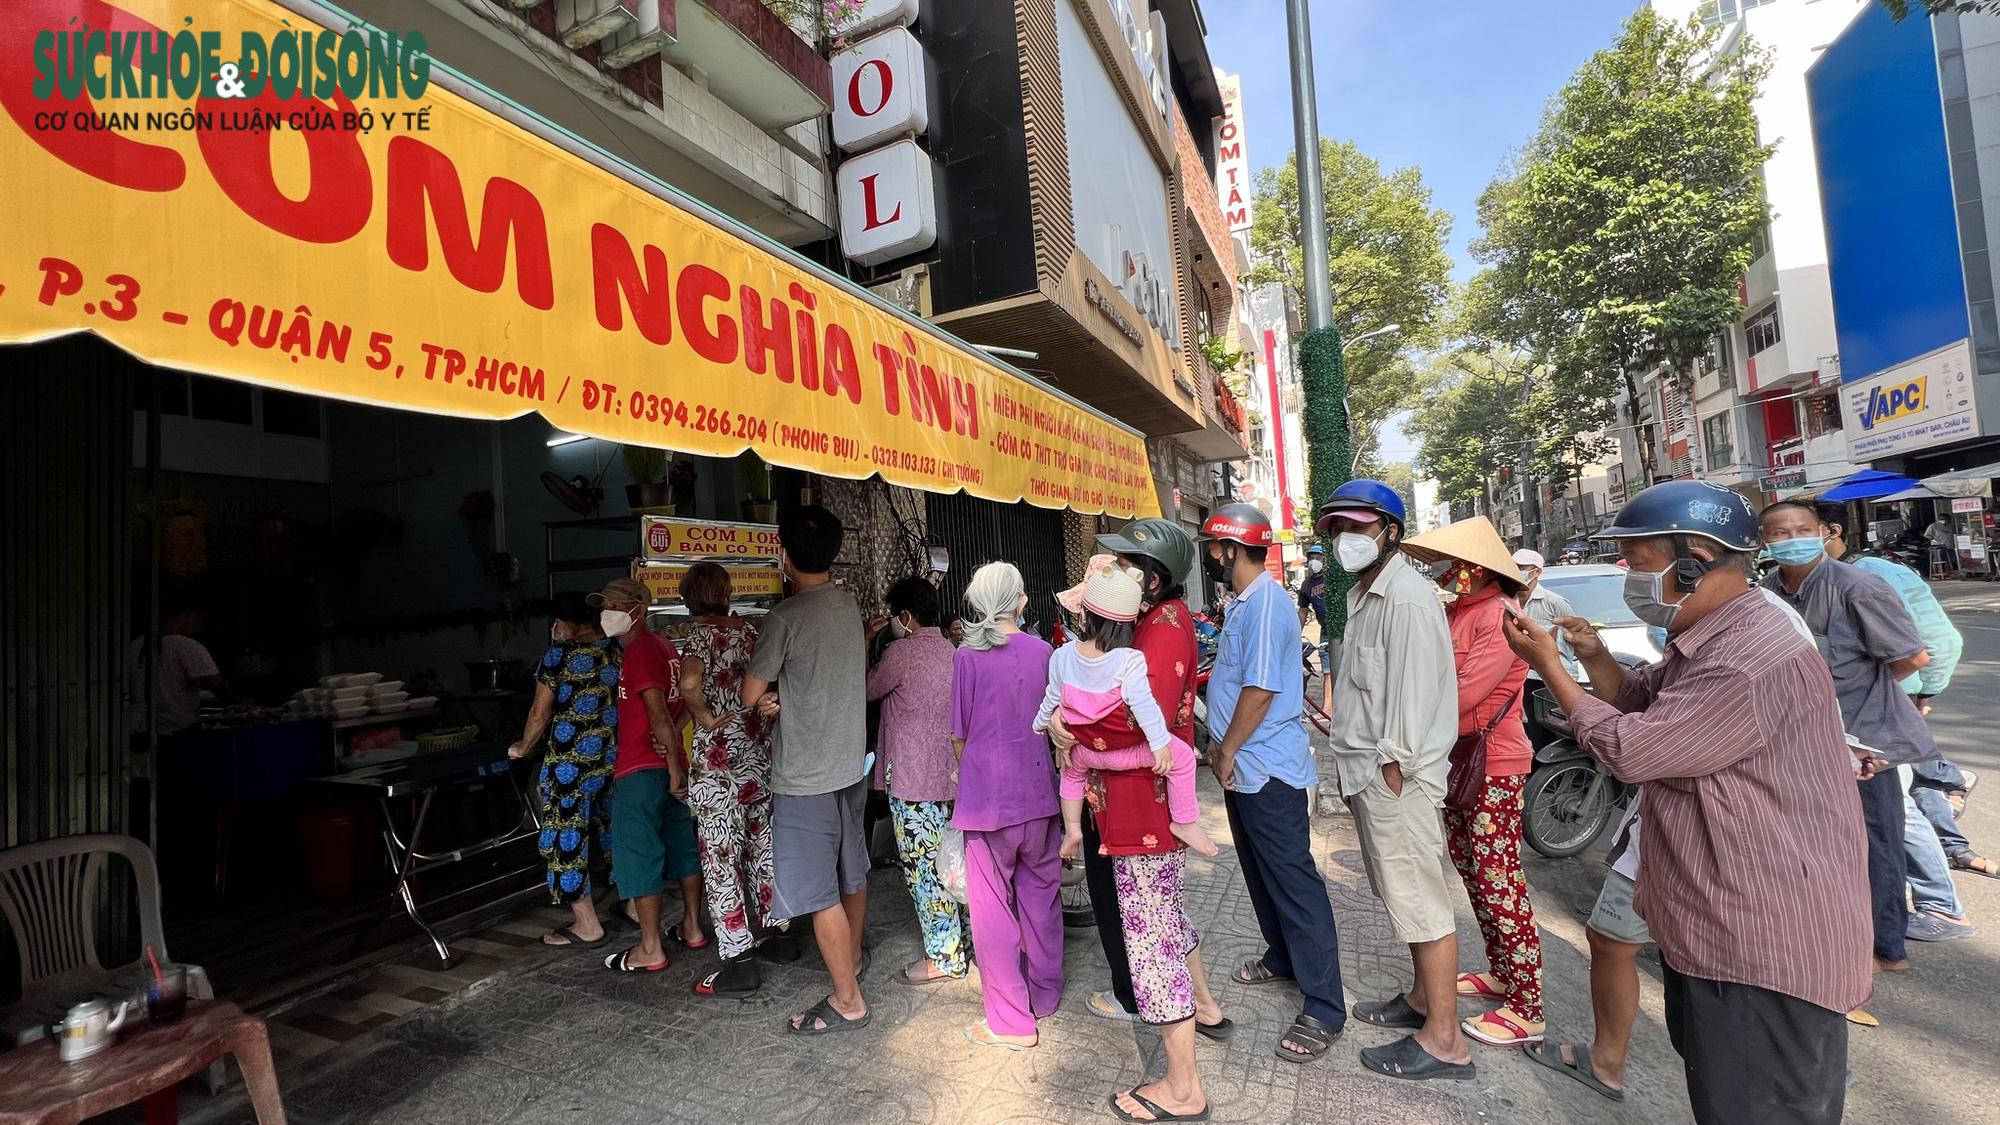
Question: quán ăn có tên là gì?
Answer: quán ăn có tên là cơm nghĩa tình